List of Empire ships (F)

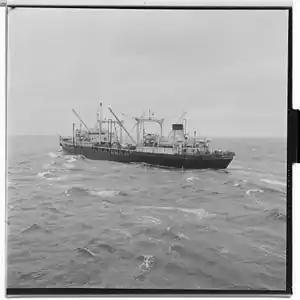
RFA "Wave Baron"

"Empire Farouche" was an Empire F type coaster which was built by Goole Shipbuilding & Repairing Ltd, Goole. Laid down as "CHANT 35" and renamed "Fabric 35" before launch. Launched on 19 September 1944 as "Empire Farouche" and completed in October 1944. Sold in 1946 to J Wharton (Shipping) Ltd and renamed "Lizzonia". The new diesel engine was fitted in 1956. Collided with MV "Arctic Ocean" on 16 March 1961 west-northwest of the Varne Lightvessel, English Channel and sank.